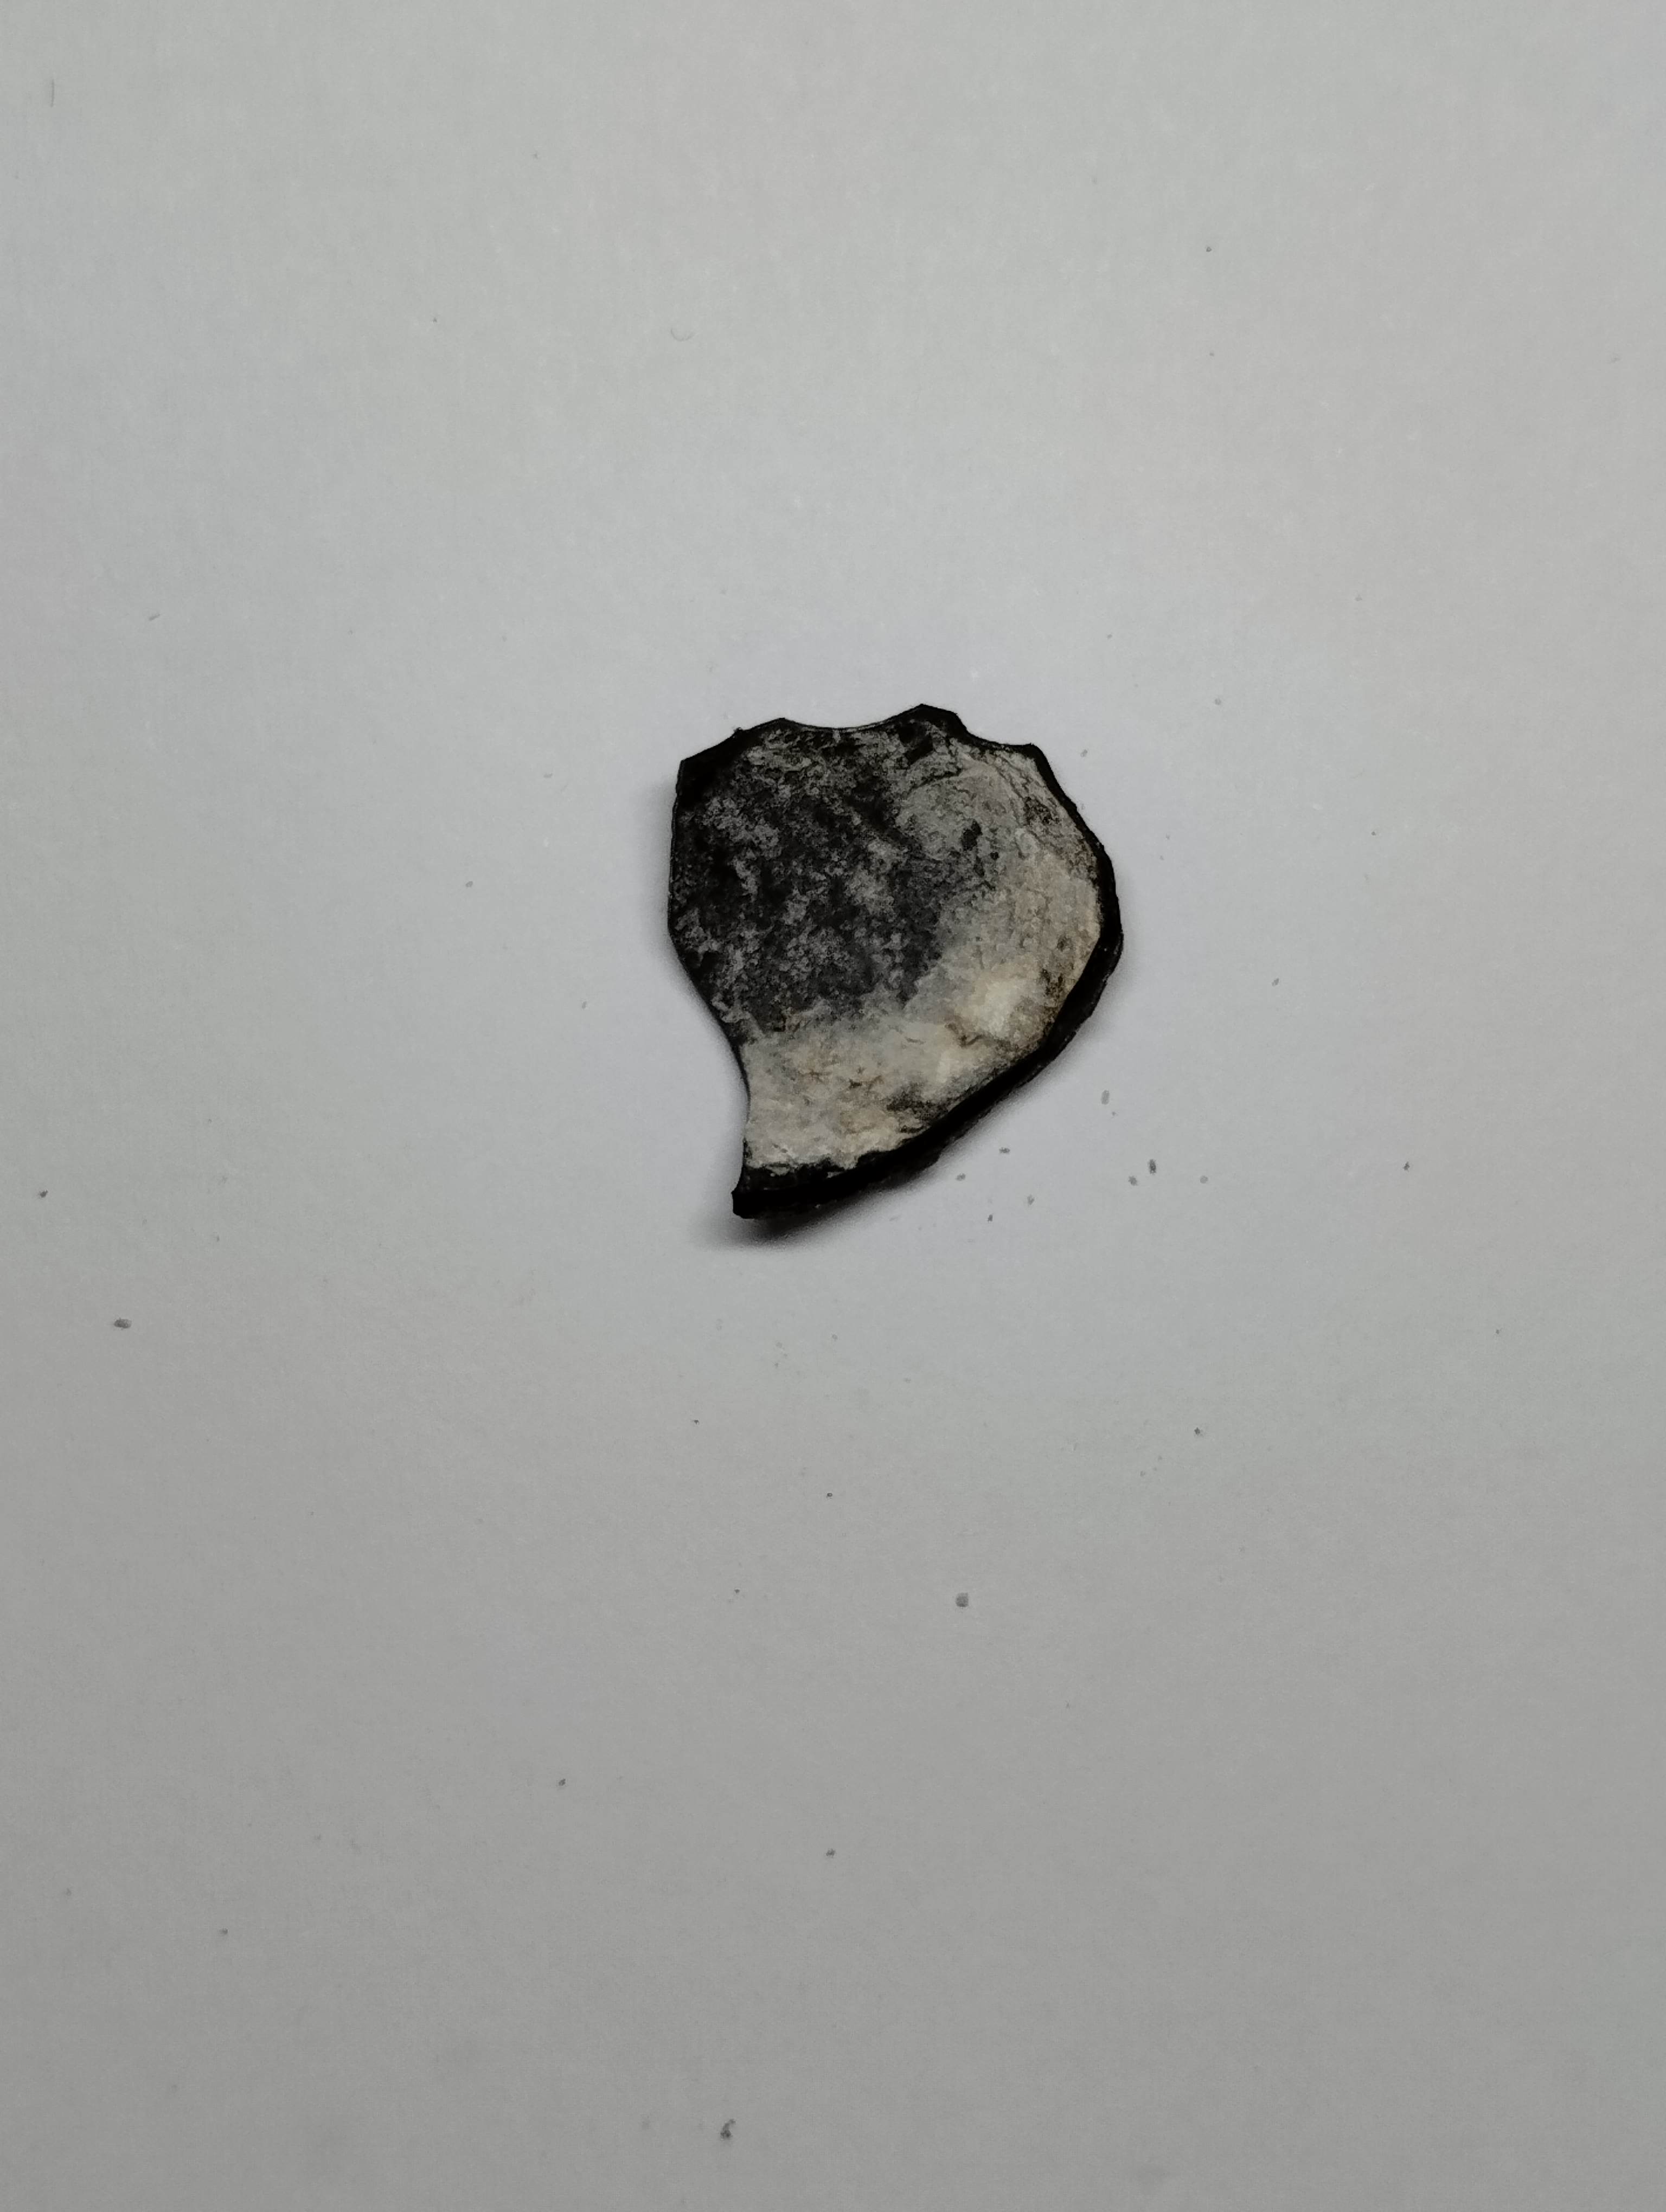
Label: rusak (damaged seed)